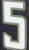
Number: 5